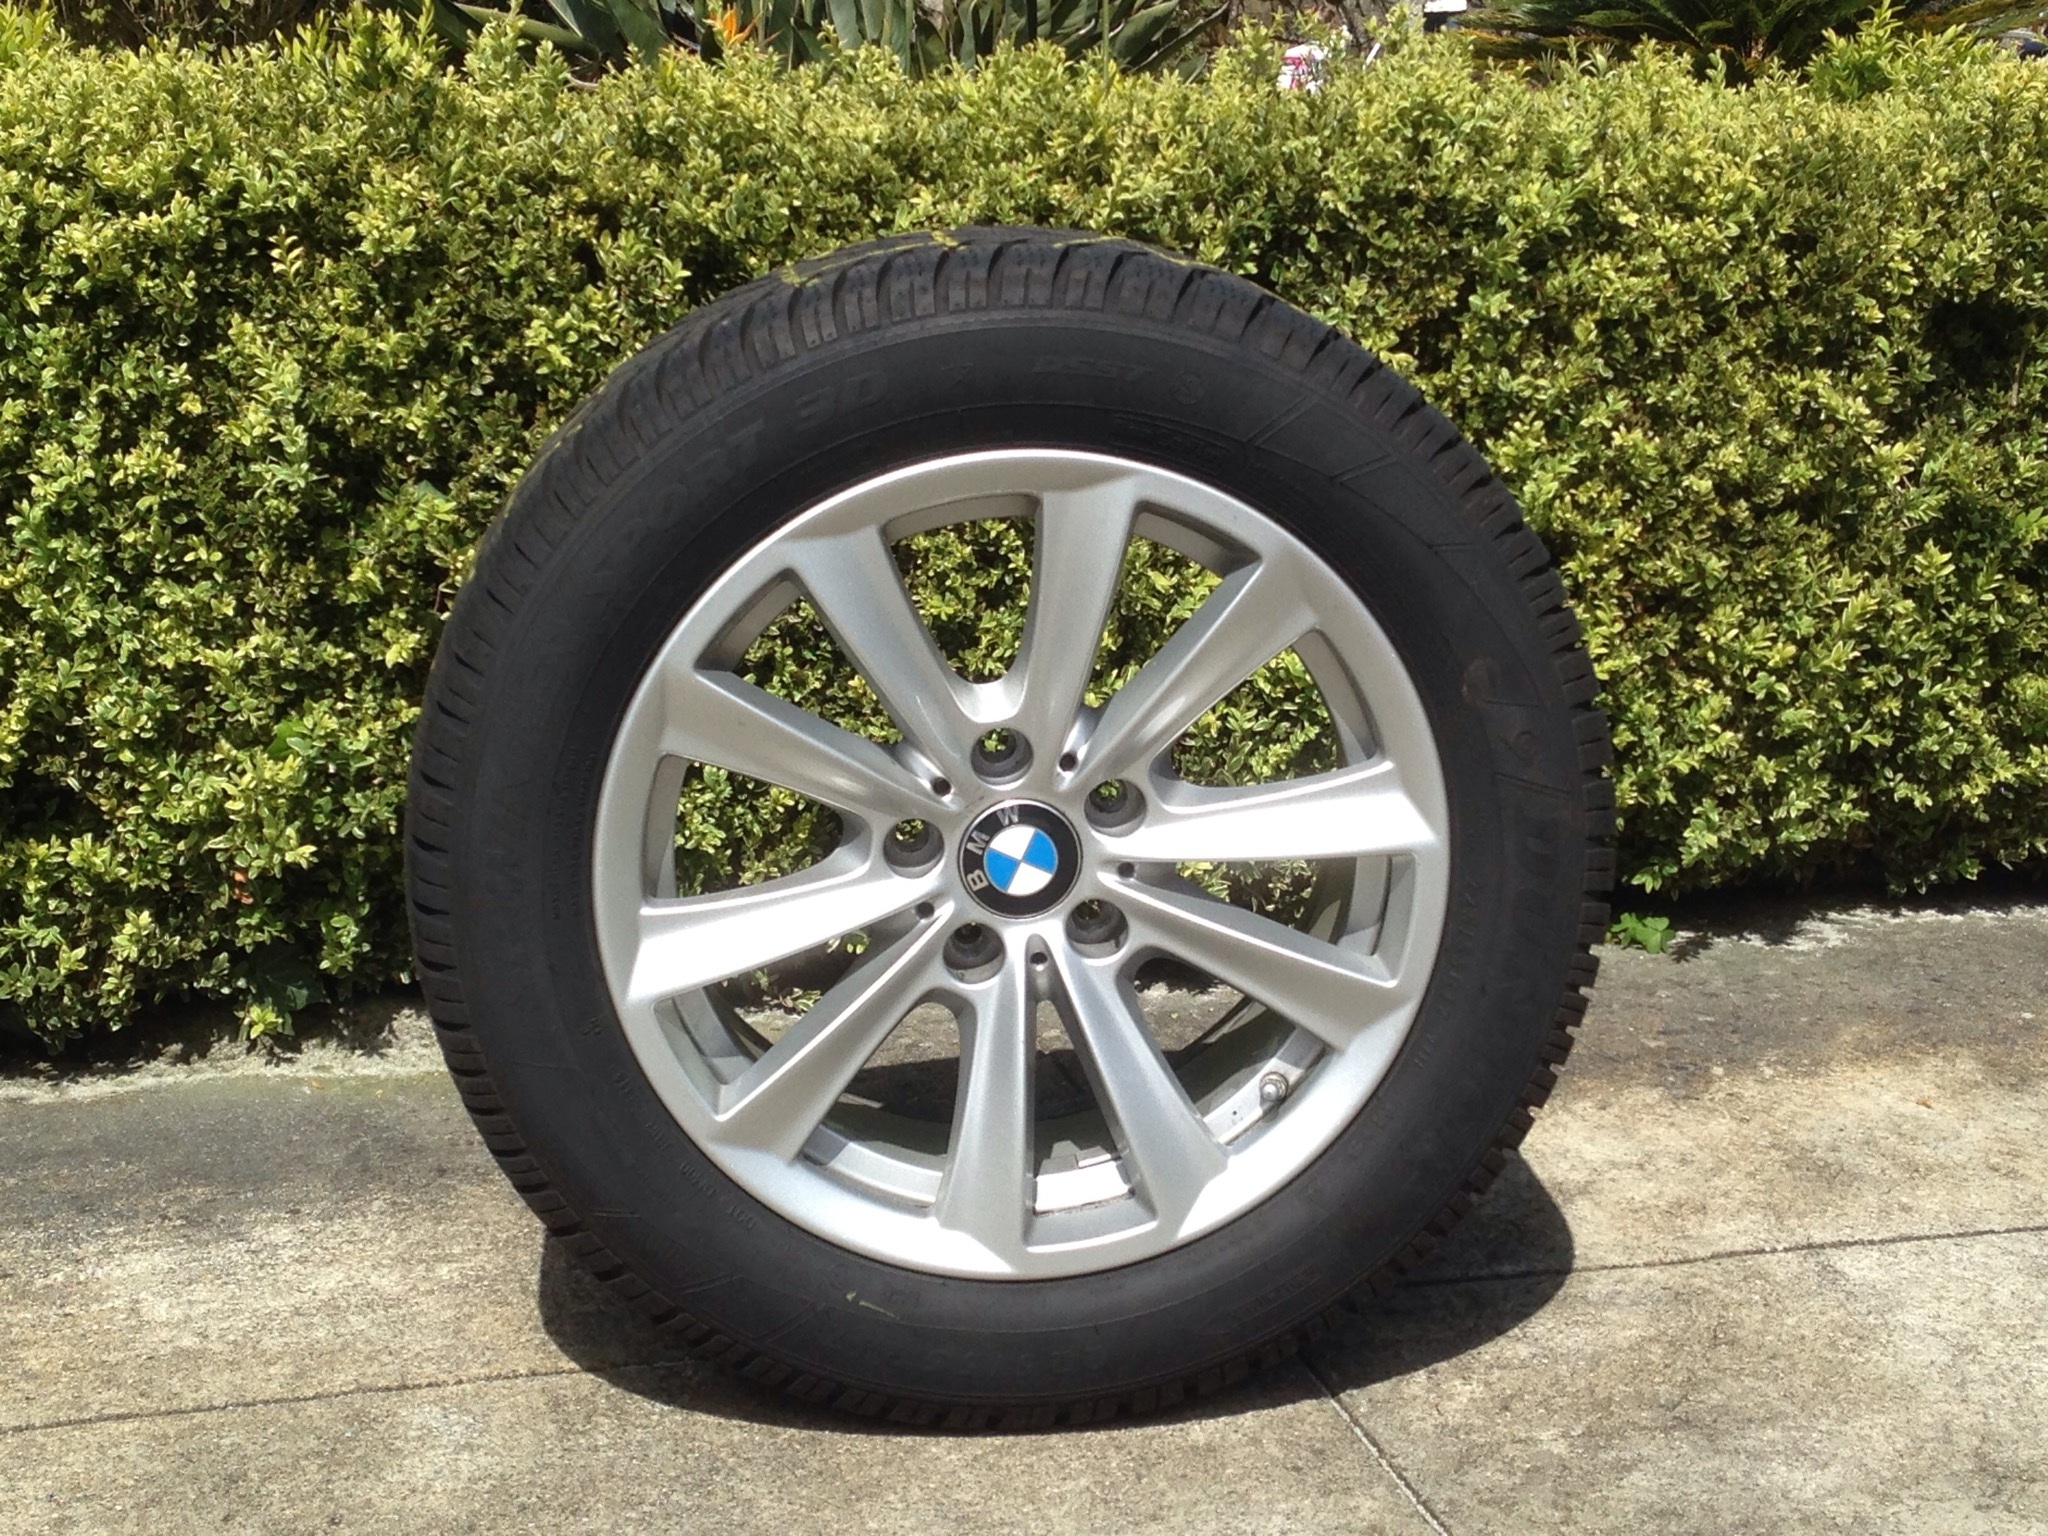
wheel, spoke, tire, motor vehicle, tyre, cool image, rim, cool photo, hubcap, alloy wheel, auto repair, auto part, automotive exterior, automotive design, automotive tire, personal luxury car, tire care, automotive wheel system